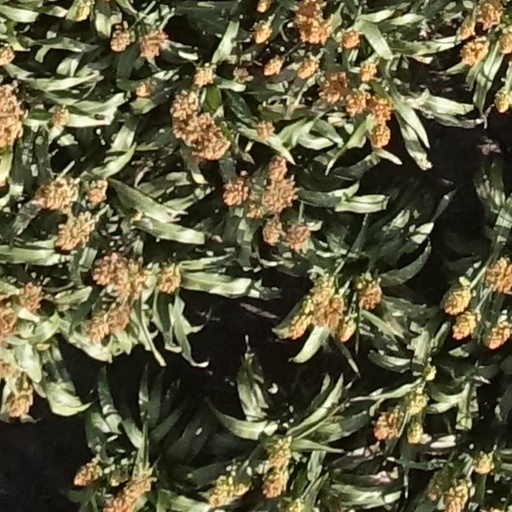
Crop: sorghum